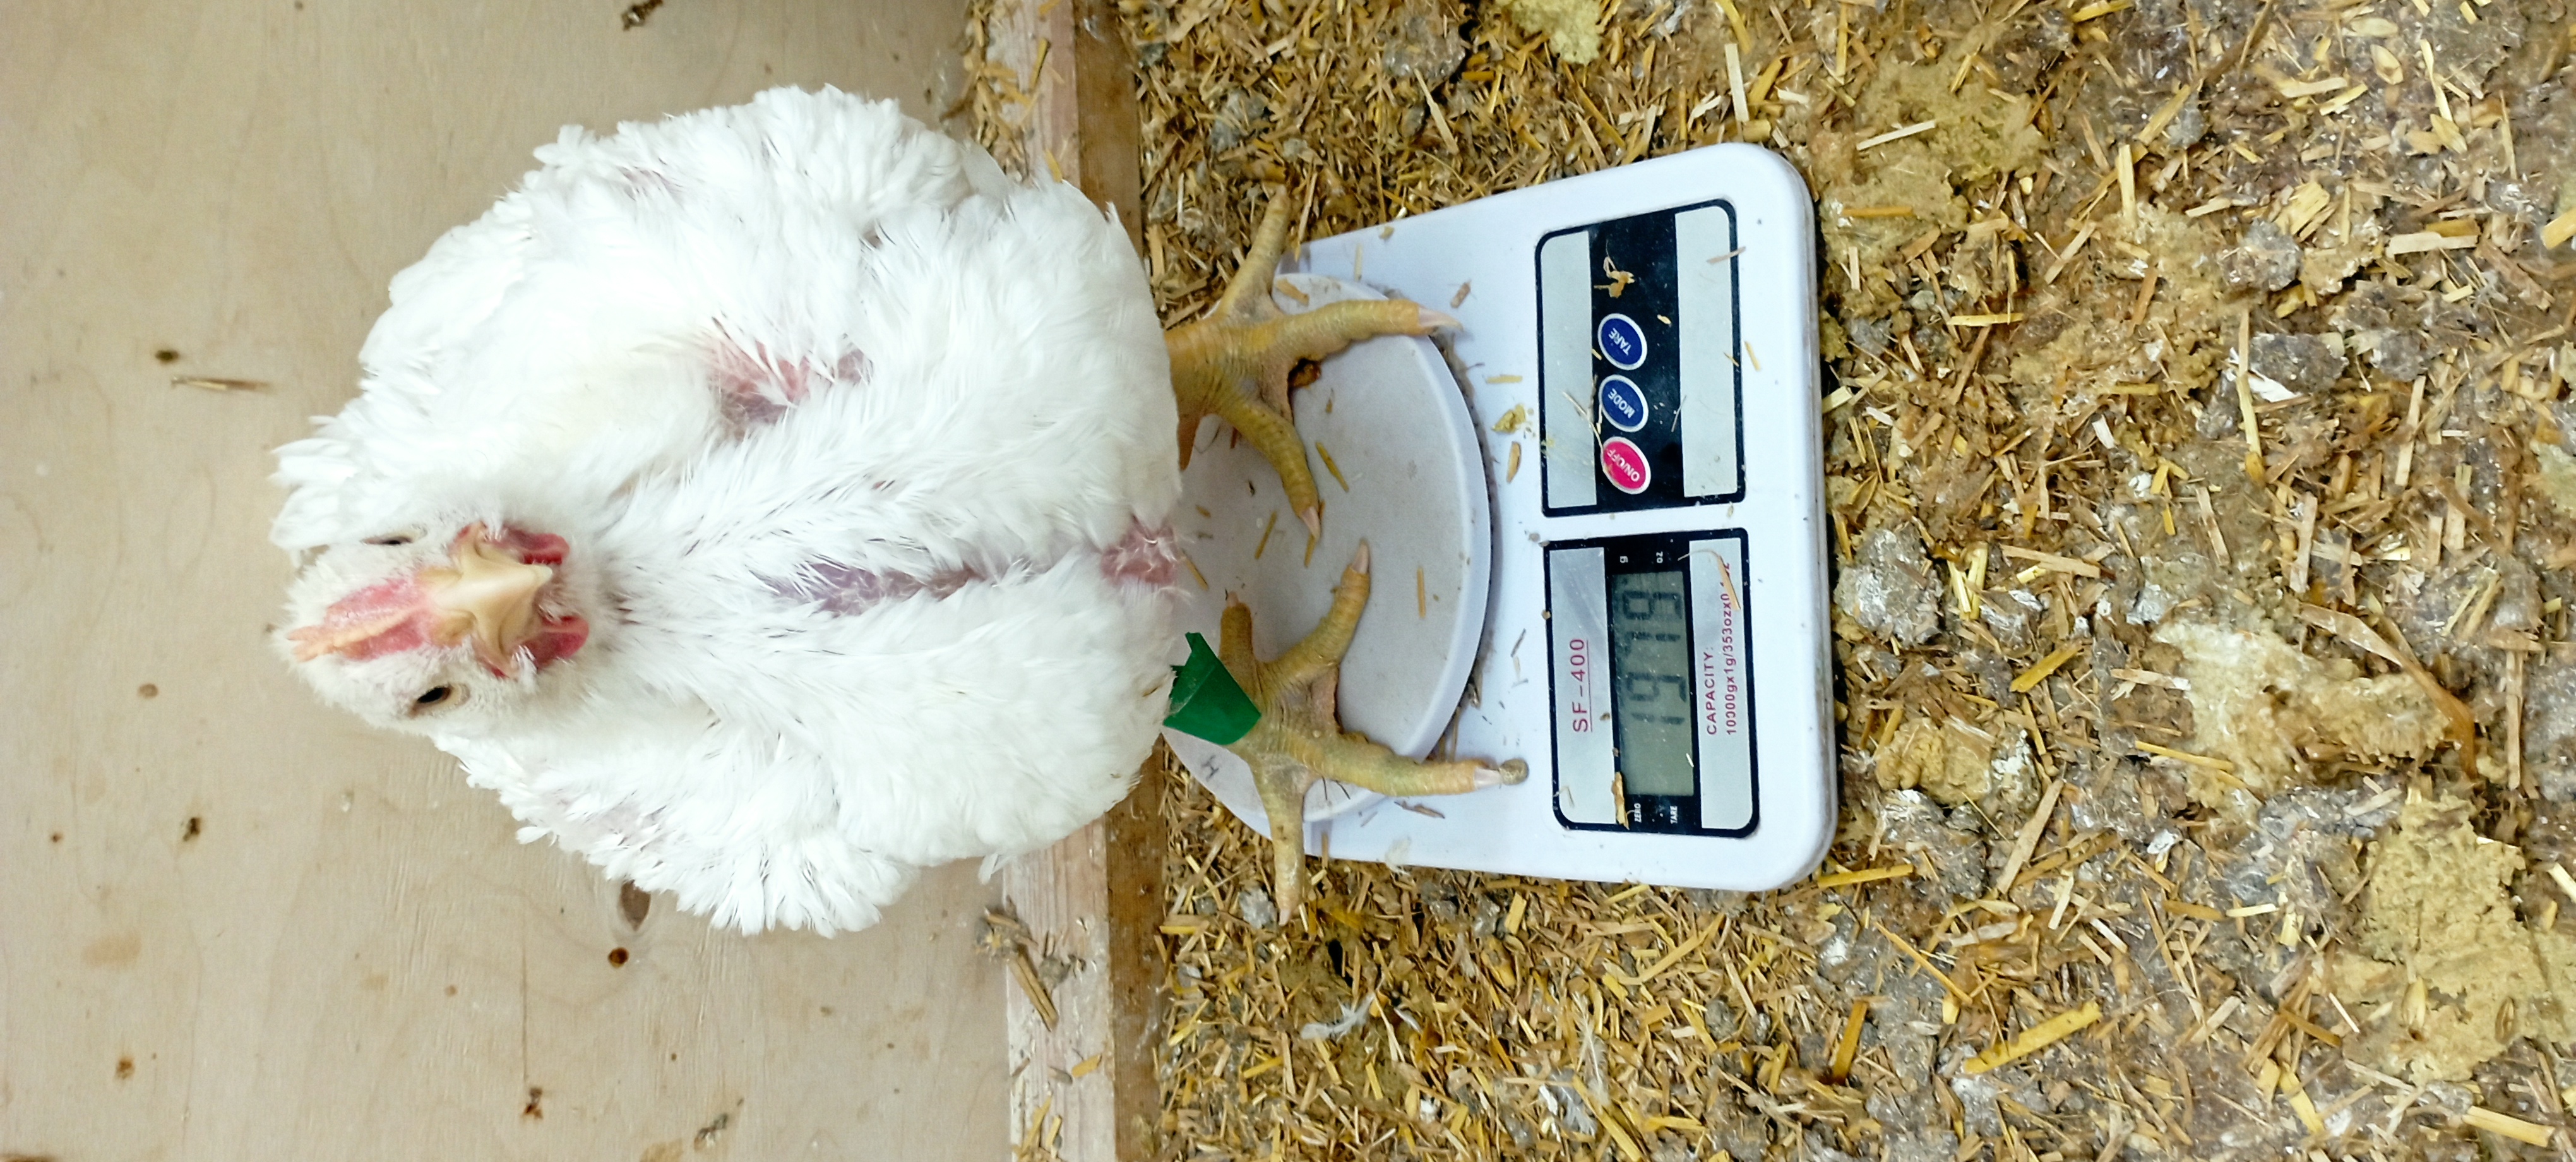
Weight: 1986 g